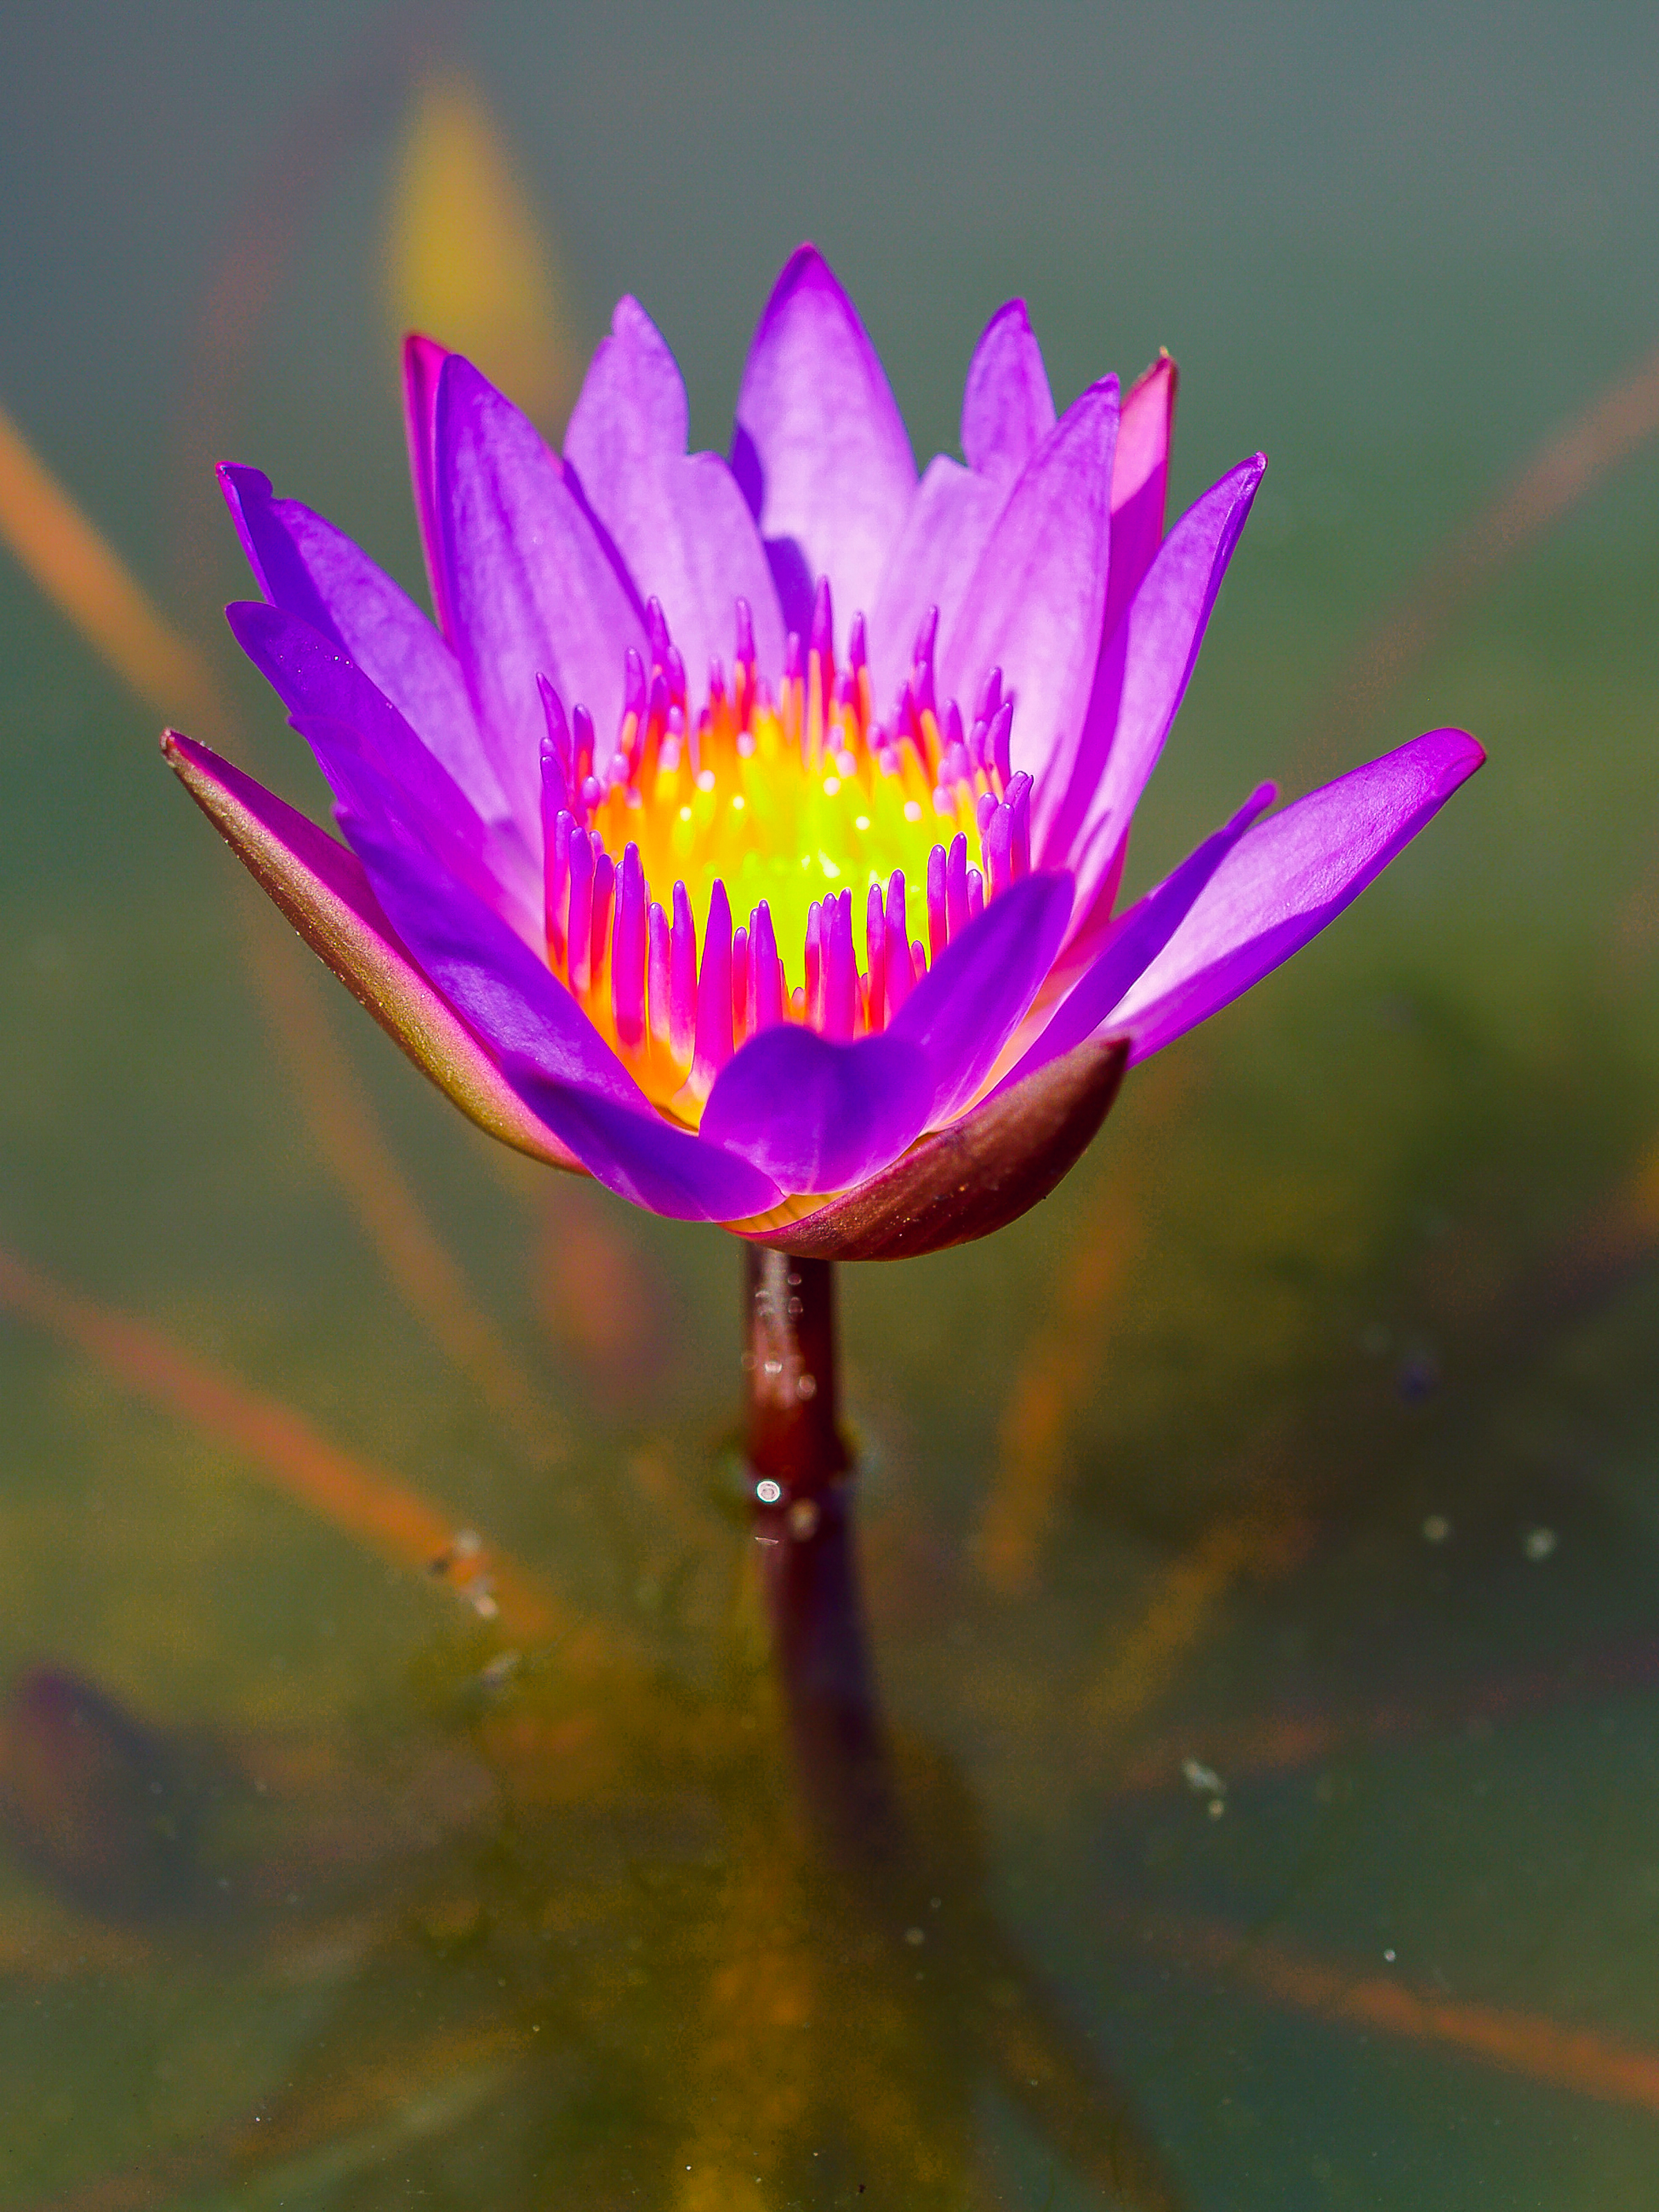
nature, lotus, bloom, blossom, flora, flower, pink, aquatic, blooming, green, pond, water, summer, beauty, beautiful, plant, tropical, oriental, spring, background, petal, waterlily, lake, botanical, botany, natural, lily, pod, floral, leaf, purple, close up, wildflower, aquatic plant, macro photography, reflection, plant stem, computer wallpaper, pollen